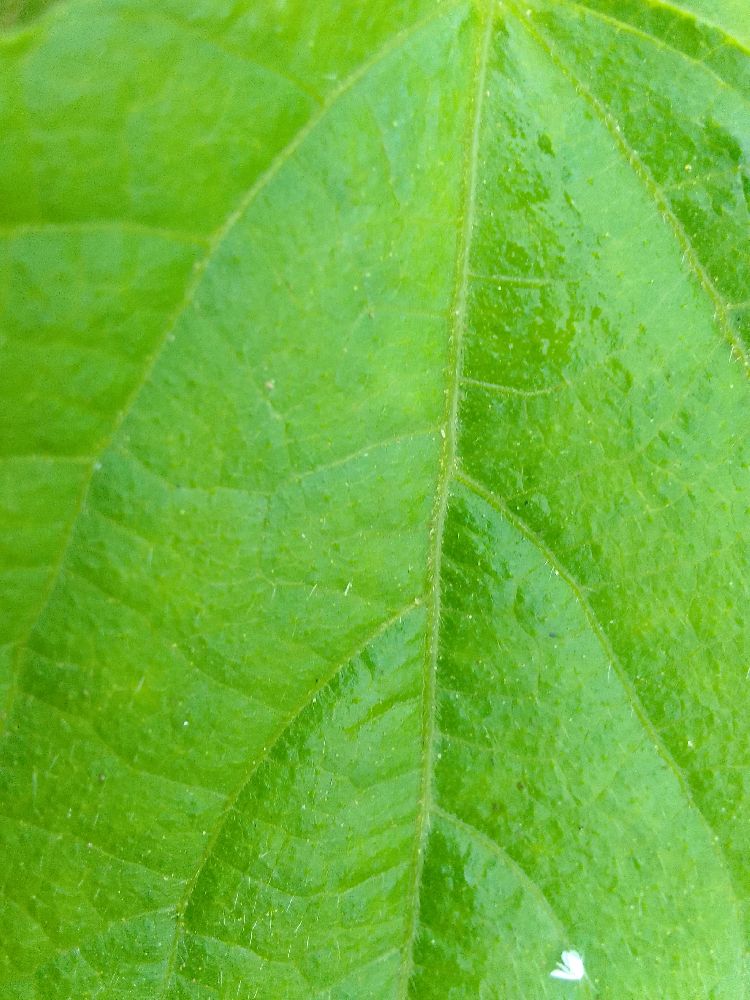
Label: healthy